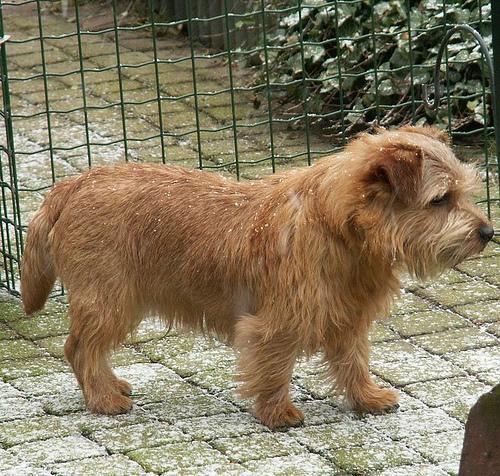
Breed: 203-n000027-Norfolk_terrier